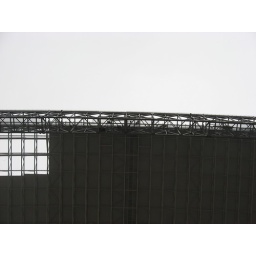
box truss is 298 feet above the field